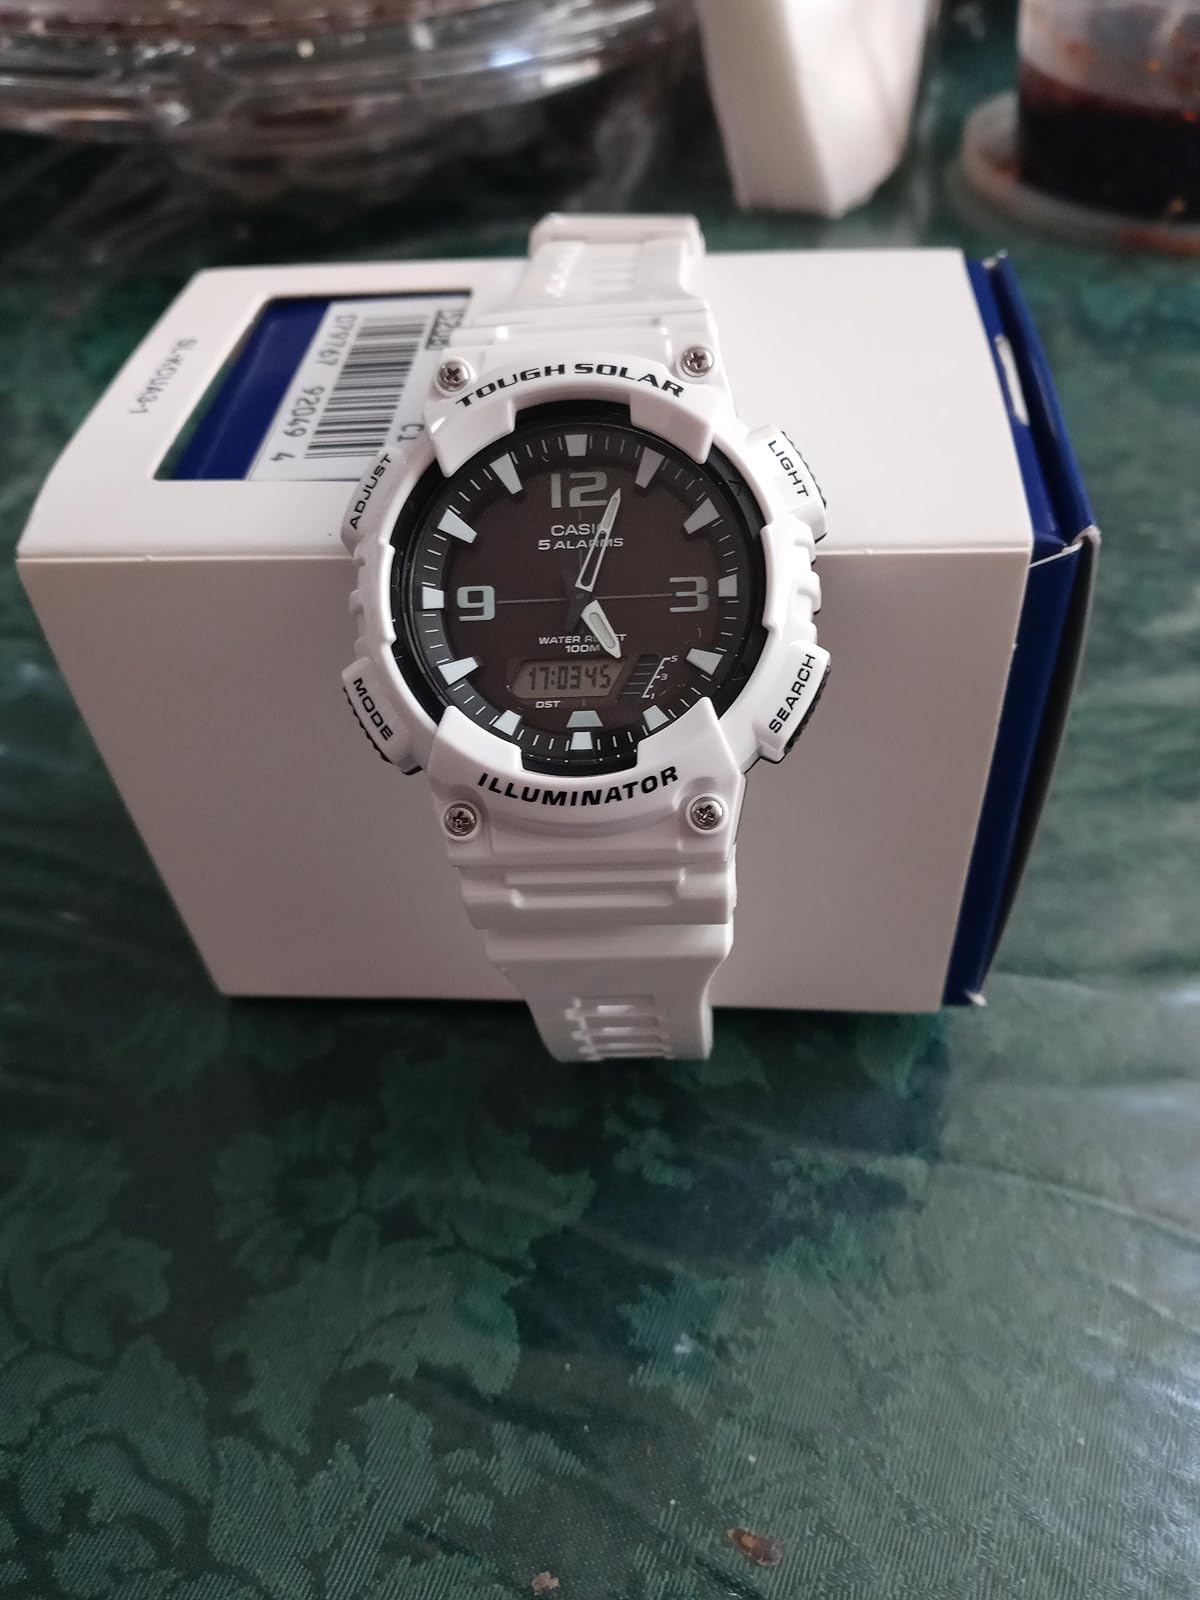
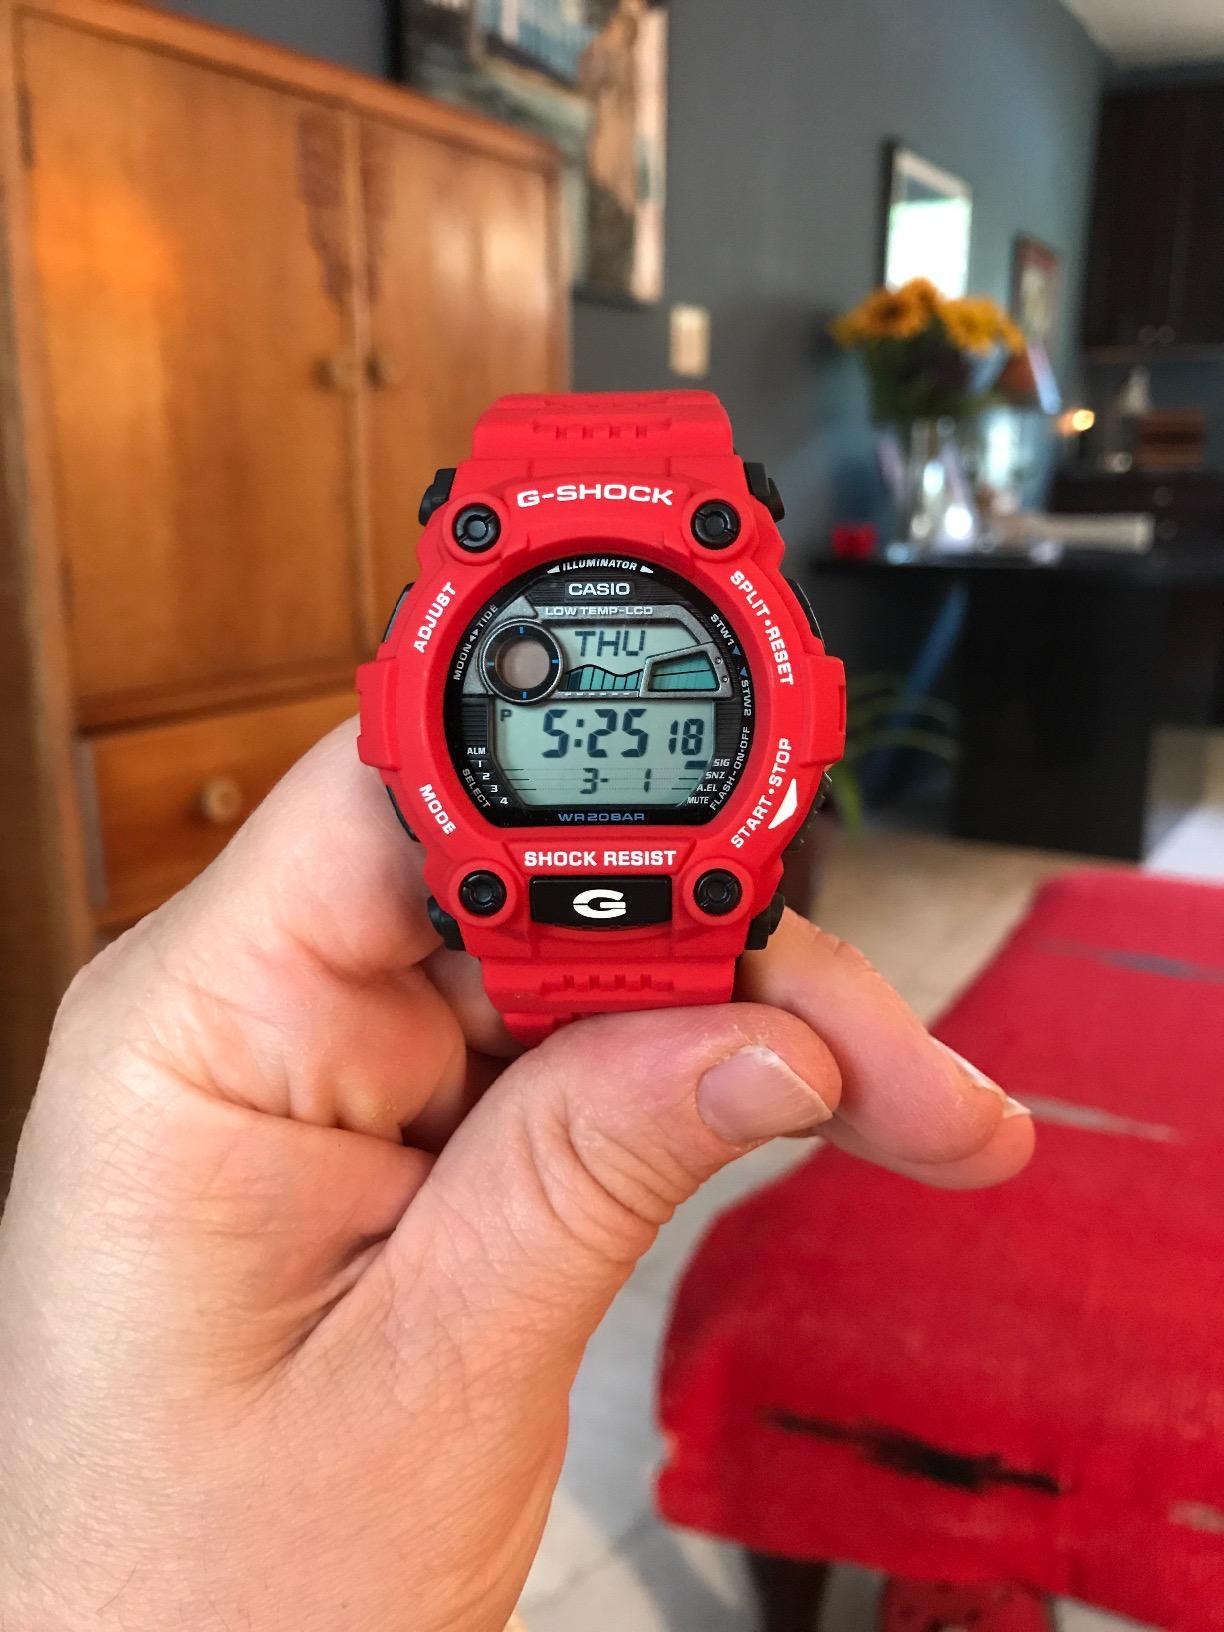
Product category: accessories_watch
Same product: no